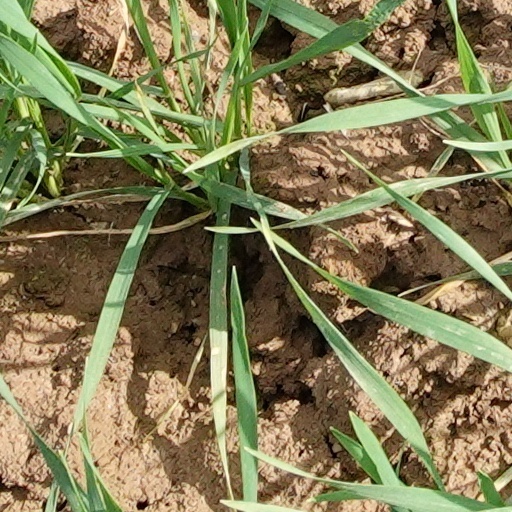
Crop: wheat